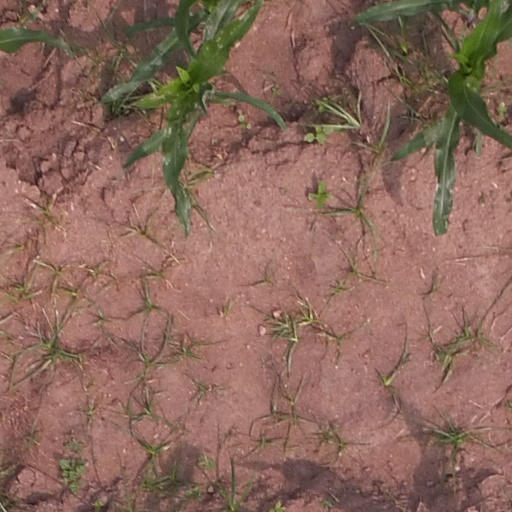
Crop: maize; corn